Minuscule 354

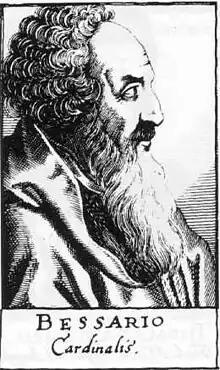
Cardinal Bessarion

The Greek text of the codex is a representative of the Byzantine text-type. Aland placed it in Category V.